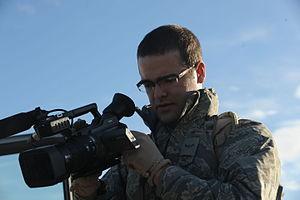
Un vidéaste est un réalisateur qui utilise une caméra vidéo.